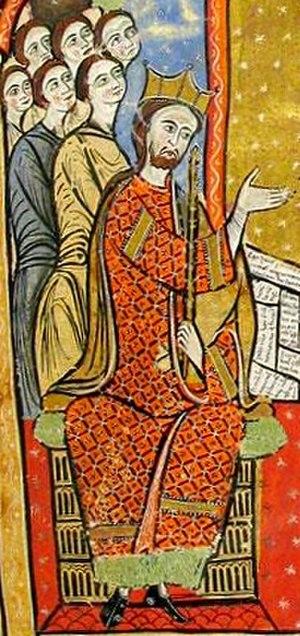
Alphonse le Chaste ou le Troubadour, né à Huesca ou à Sant Pere de Vilamajor, entre le 1ᵉʳ et le 25 mars 1157 et mort le 25 avril 1196 à Perpignan, fut roi d'Aragon et comte de Ribagorce de 1164 à 1196 sous le nom d'Alphonse II, comte de Barcelone, de Gérone, de Besalú de 1162 à 1196 sous le nom d'Alphonse Iᵉʳ, comte de Provence de 1167 à 1173 et de 1185 à 1196, vicomte de Carlat de 1166 à 1167, comte de Roussillon de 1172 à 1196, comte de Pallars Jussà de 1192 à 1196.
Le territoire correspondant à l'actuel département des Alpes-Maritimes a connu, en raison de sa position frontalière, une histoire politique complexe. Si la partie occidentale du département, l’actuel arrondissement de Grasse, a toujours appartenu à la Provence, sa partie orientale, le comté de Nice, en a été détaché en 1388, date à laquelle elle passe sous la souveraineté des princes de Savoie, puis du royaume de Piémont-Sardaigne.